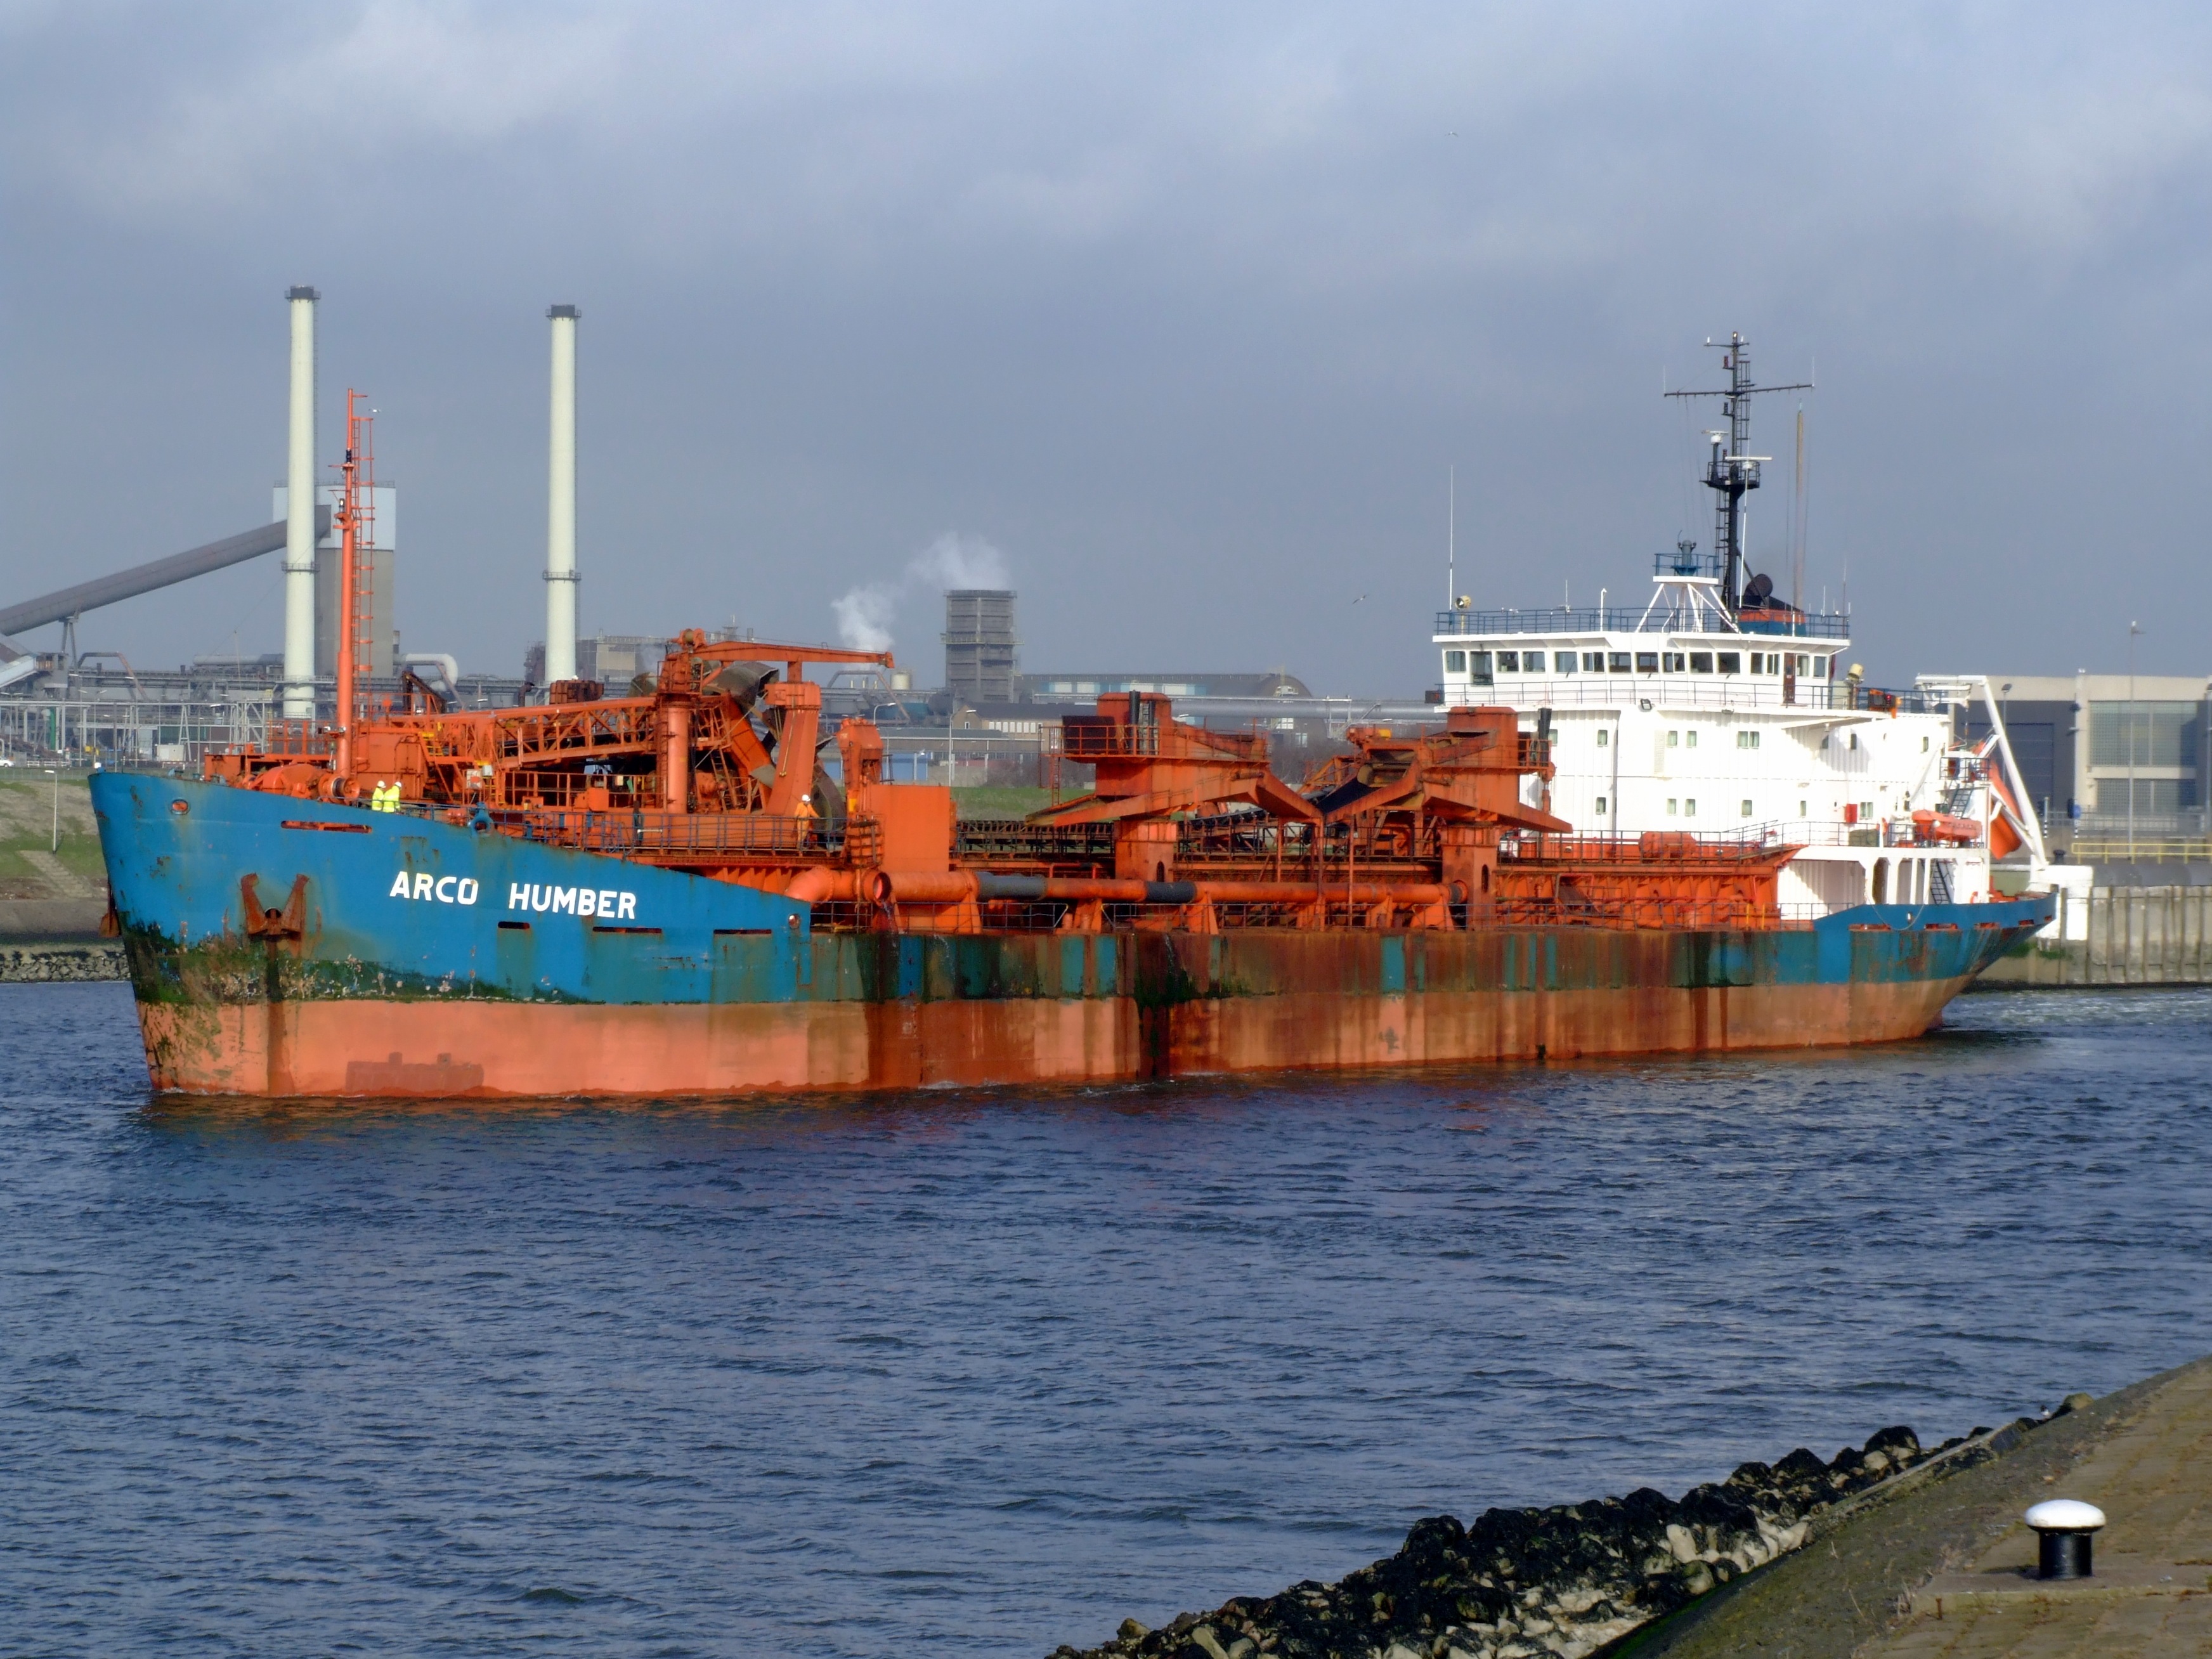
sea, ocean, technology, ship, transport, vessel, vehicle, harbor, industry, port, cargo ship, waterway, amsterdam, infrastructure, marine, channel, watercraft, logistics, container ship, freight transport, oil tanker, tank ship, bulk carrier, floating production storage and offloading, anchor handling tug supply vessel, platform supply vessel, reefer ship, roll on roll off, heavy lift ship, panamax, chemical tanker, arco humber, suction dregder